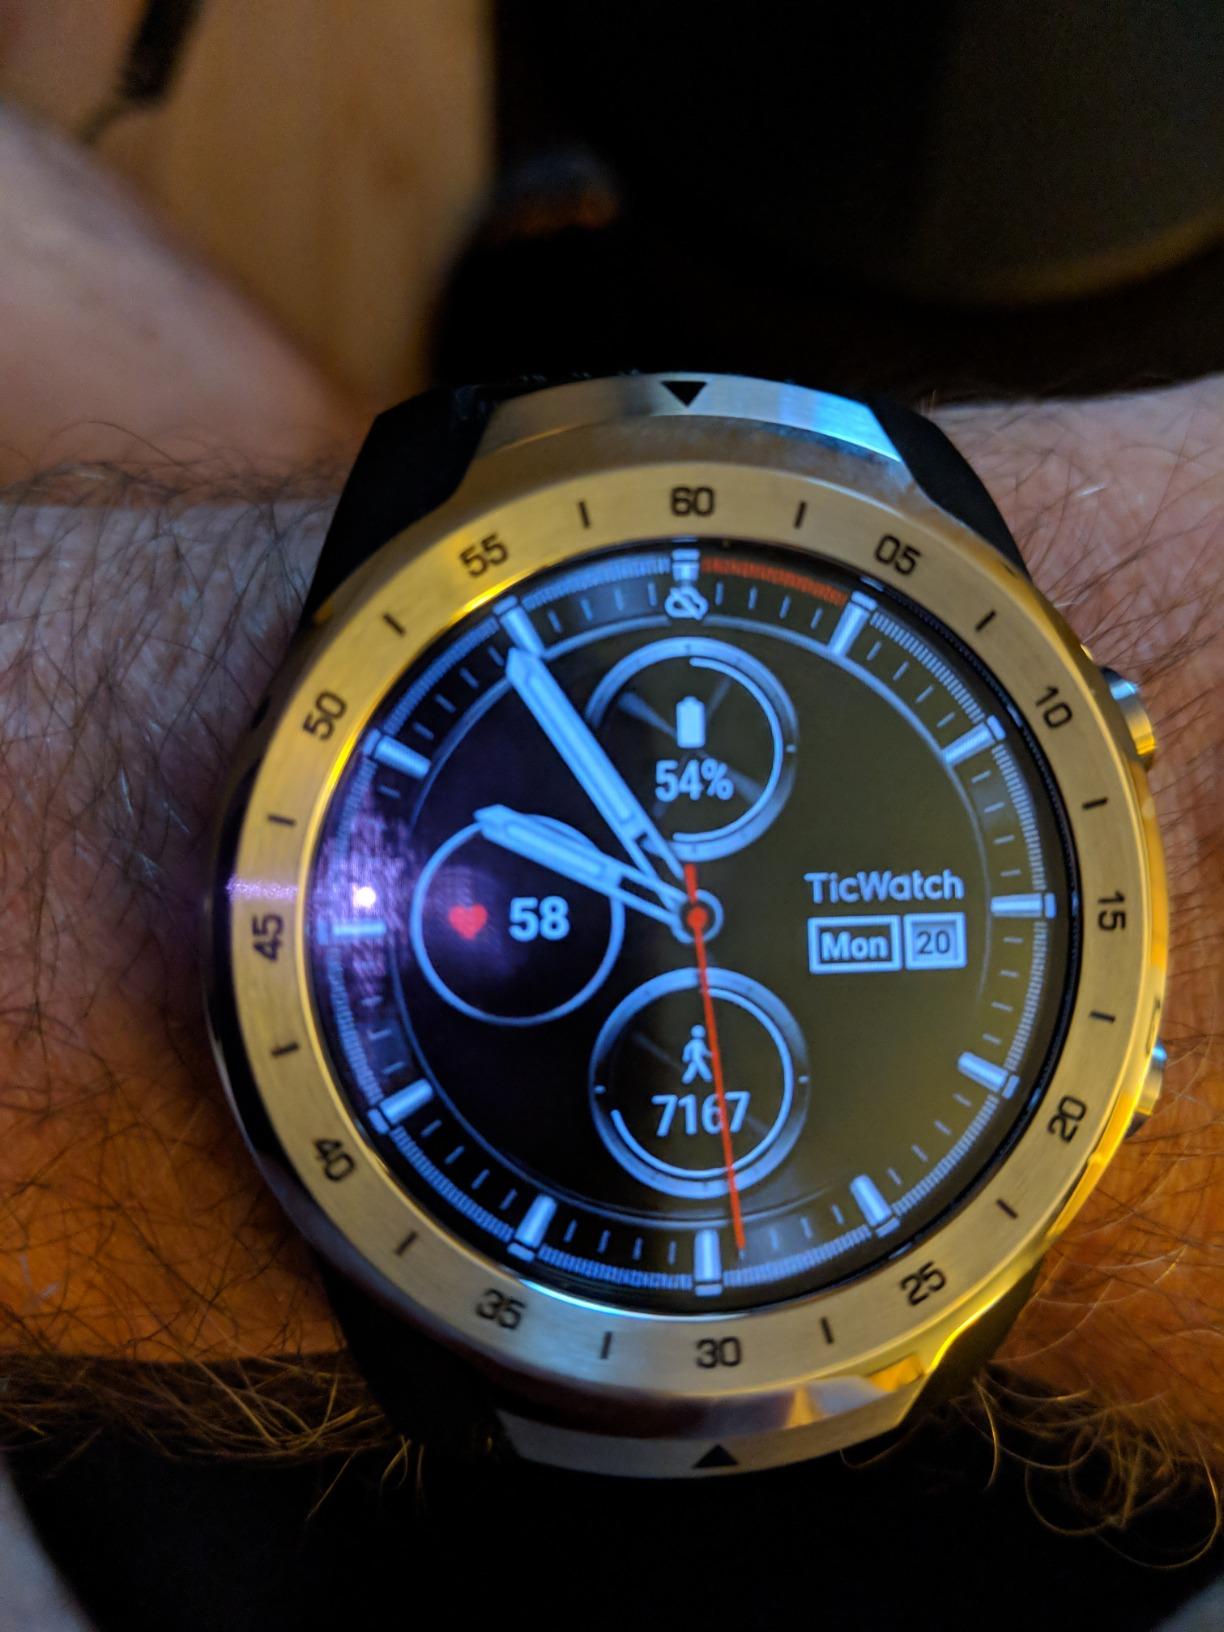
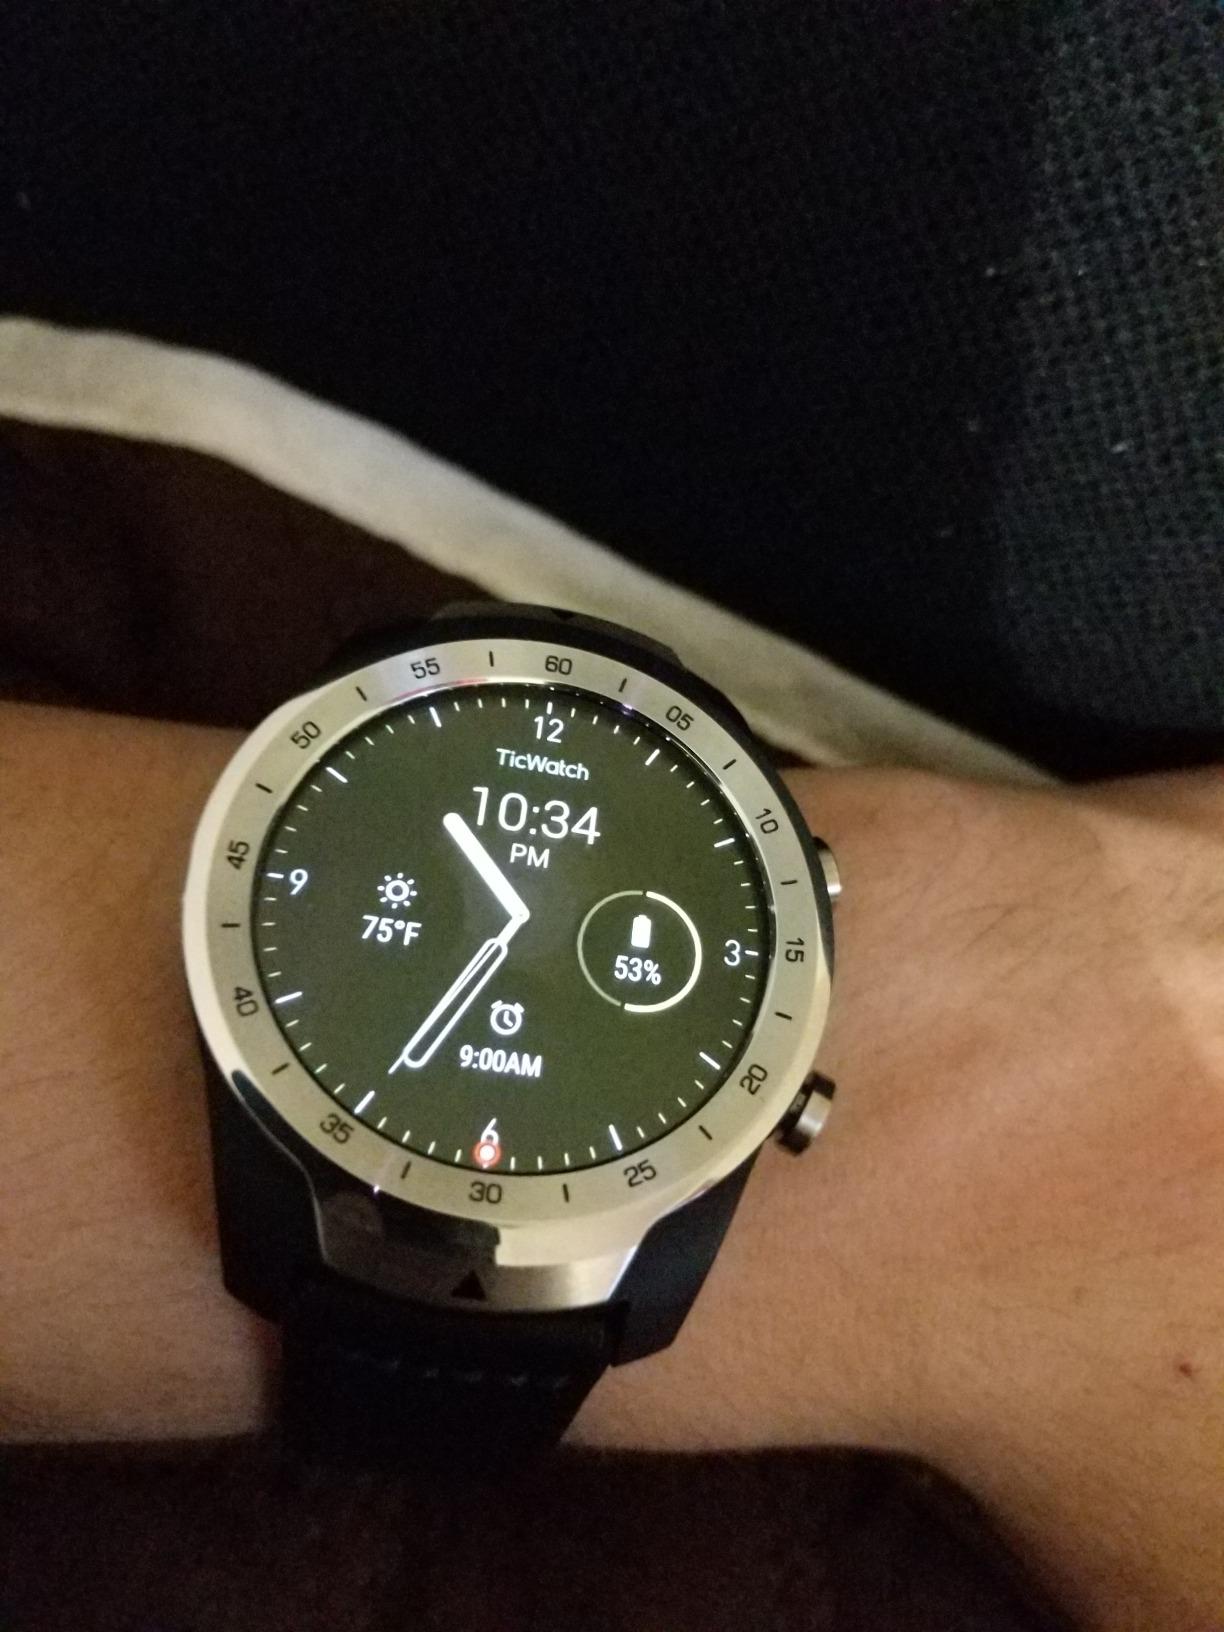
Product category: smartwatch
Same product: yes